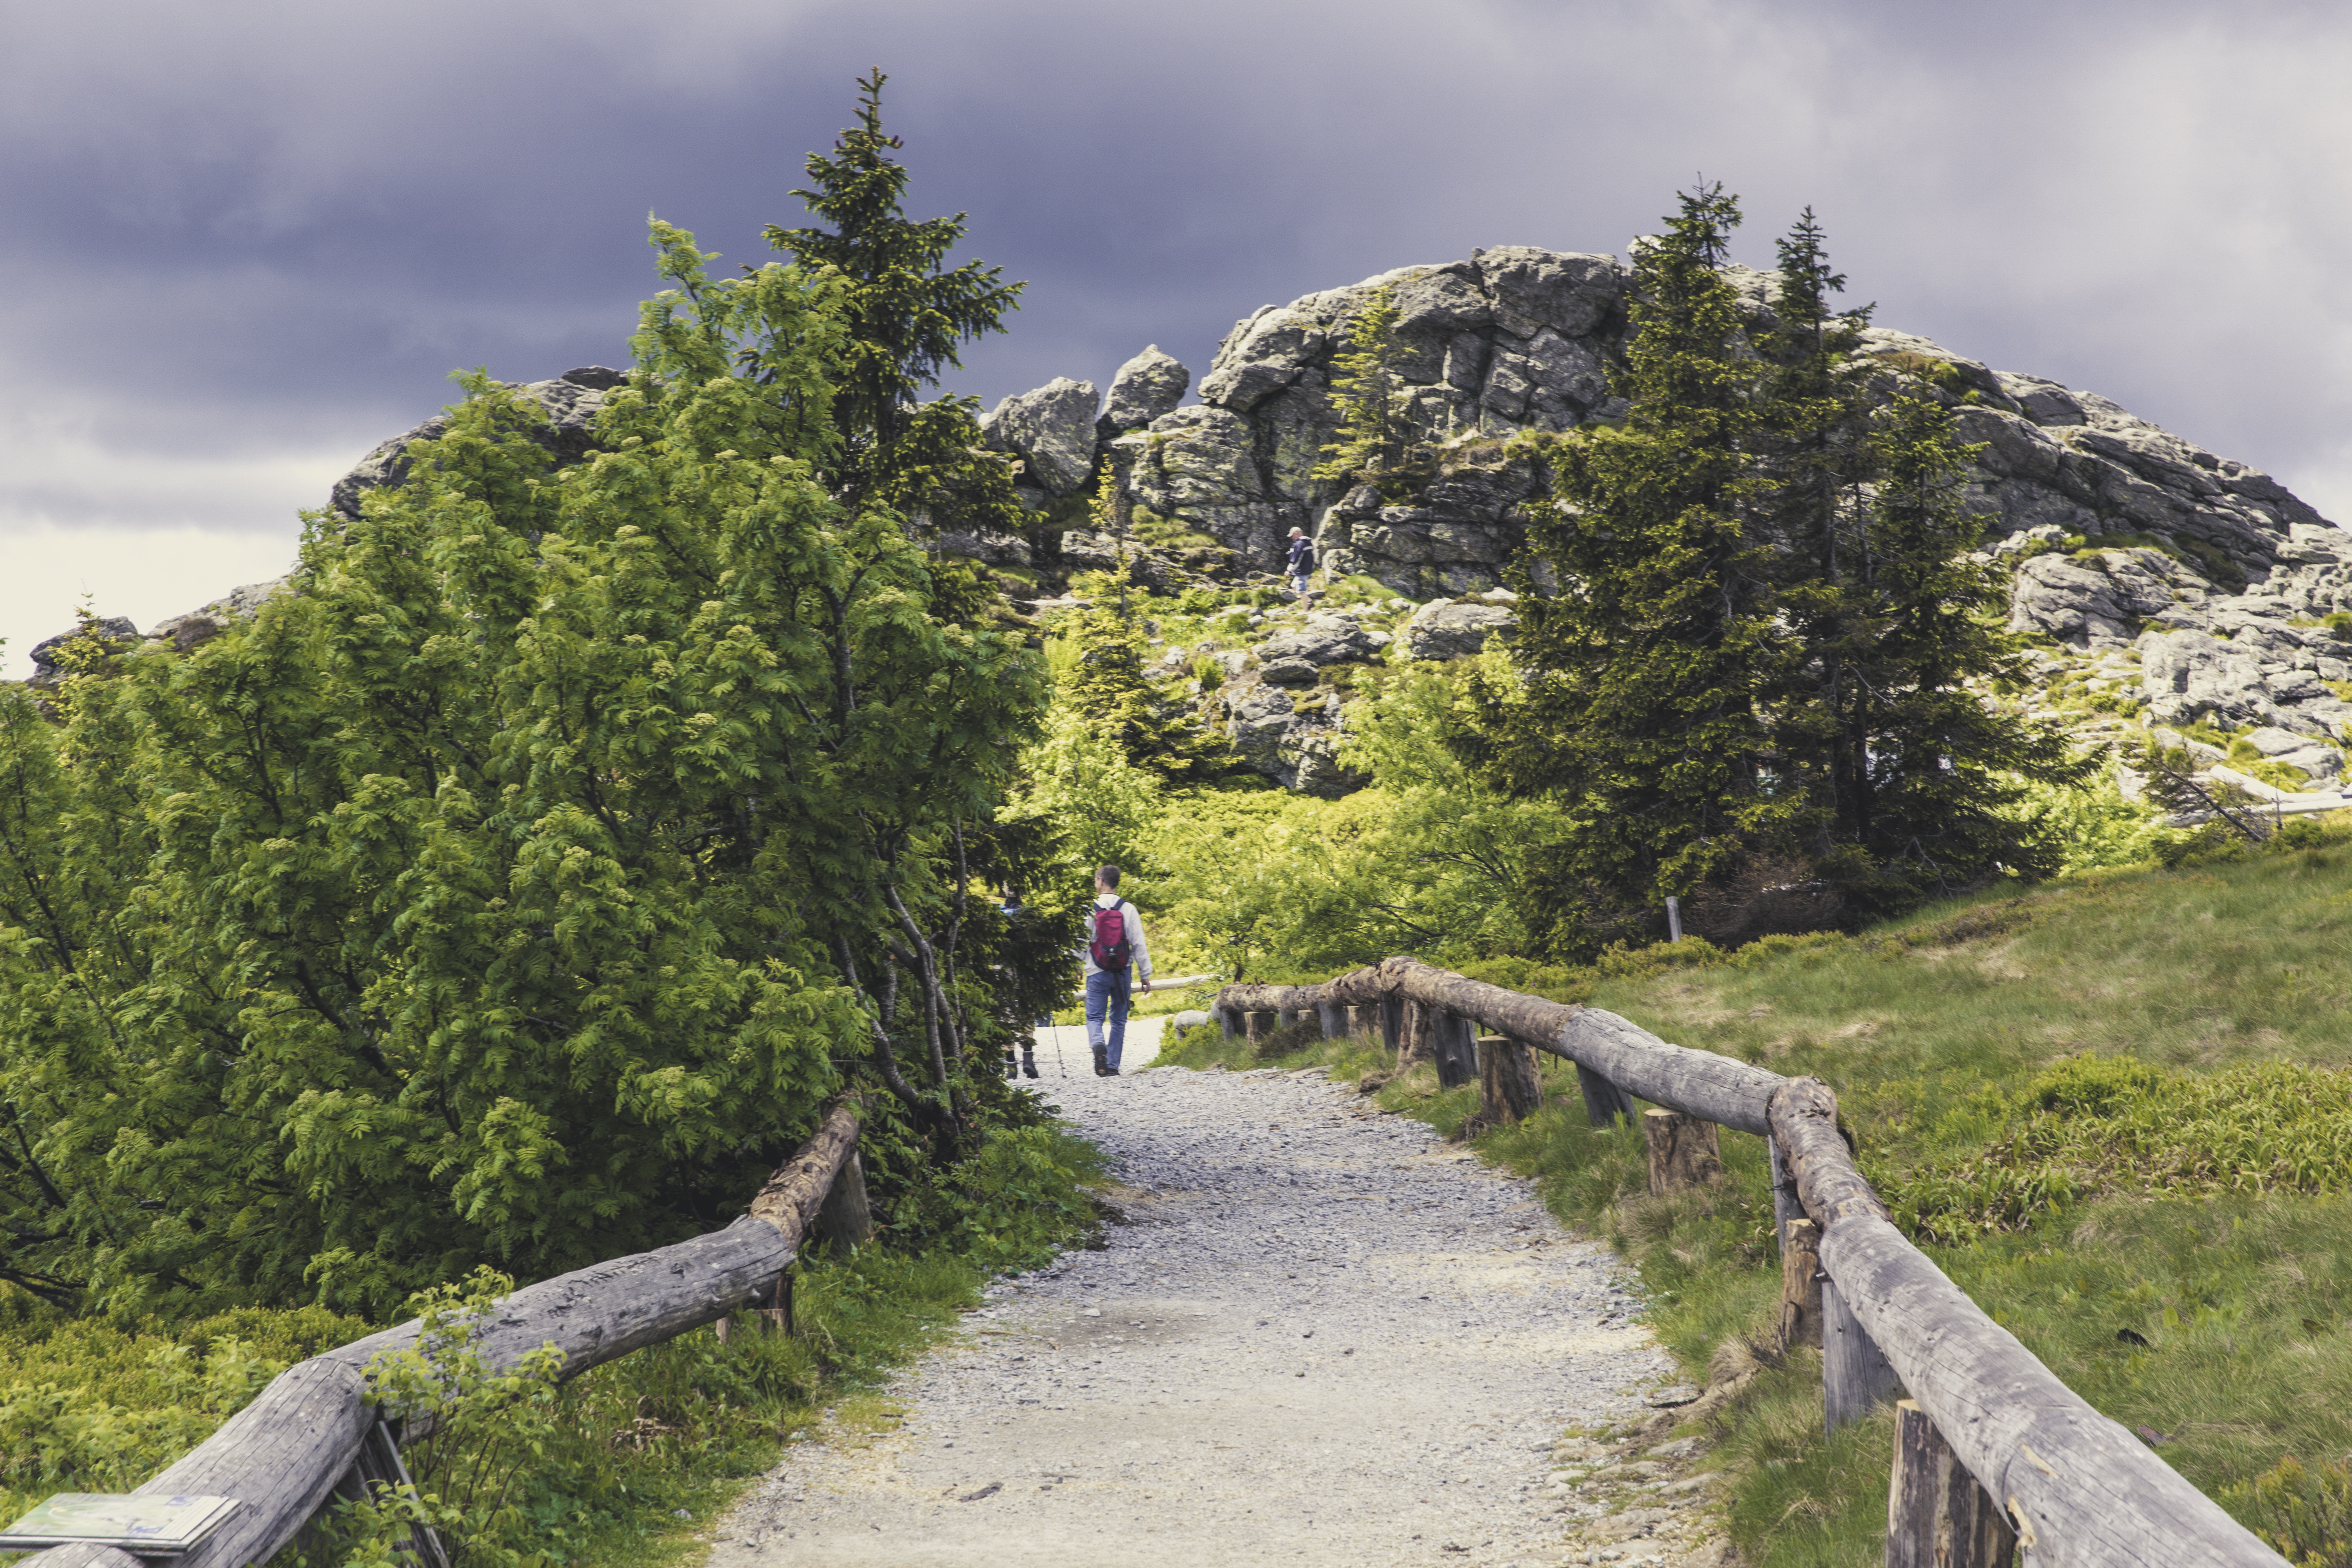
landscape, tree, nature, forest, rock, walking, mountain, hiking, trail, hill, adventure, view, valley, mountain range, holiday, tourism, leisure, ridge, summit, mountaineering, trees, places of interest, fields, expedition, mountains, plateau, viewpoint, destination, more, distant view, foresight, nature park, mountain pass, bavarian forest, great arber, mountainous landforms